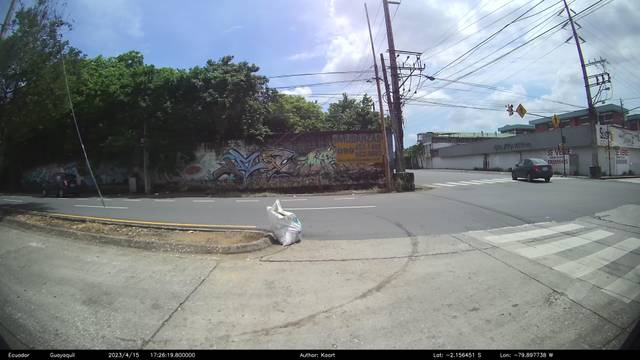
Region: Ecuador
Coordinates: -2.156, -79.898